Theoctistus of Palestine

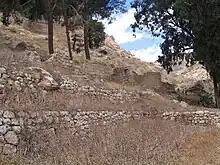
Remains of Faran/Pharan monastery

Euthymius and Theoctistus sought challenge and solitude in the desert each year after the Leave-taking of Theophany (the last day of the feast associated with the Baptism of Jesus), only returning to their hermitages on Palm Sunday. Five years into their association, they went into the desert for Great Lent, and found in a wadi (see Wadi Mukallik/Nahal Og) a large cave where they remained praying for some time. Eventually shepherds from Bethany discovered them, and people from the area began to visit seeking spiritual guidance and bringing food. The monks then built a church. When other monks came seeking instruction, Euthymius and Theoctistus built a lavra over the cave church. Theoctistus became hegumen of the monastery.